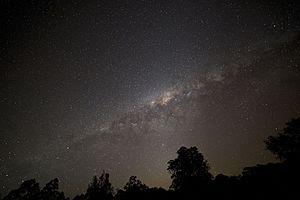
Une galaxie est un assemblage d'étoiles, de gaz, de poussières, de vide et peut-être essentiellement de matière noire, contenant parfois un trou noir supermassif en son centre.